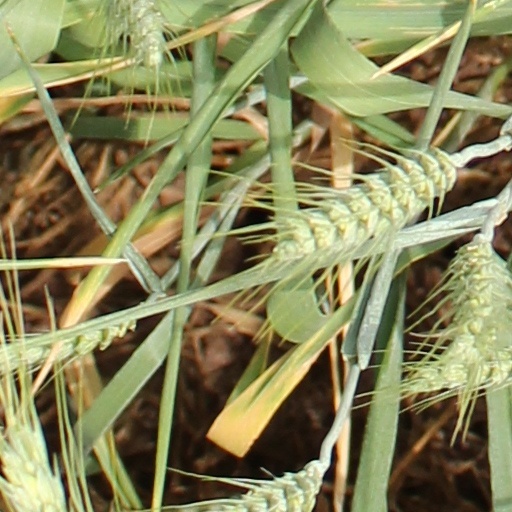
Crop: wheat